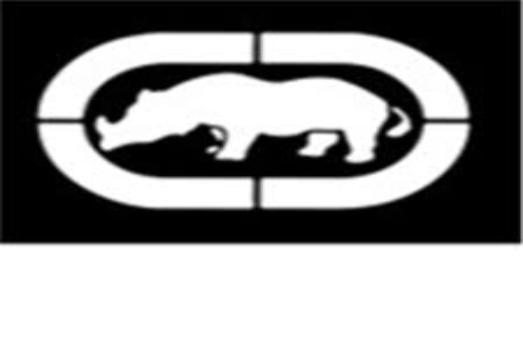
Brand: EKCO
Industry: Clothes